Kauaʻi ʻelepaio

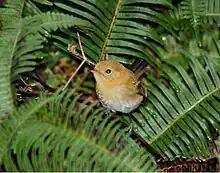
Alakai Wilderness – Kauaʻi, Hawaii (flash photo)

The Kauai elepaio was formerly considered as a subspecies of the Hawaii elepaio ("Chasiempis sandwichensis sclateri") until reclassified as a separate species in 2010.